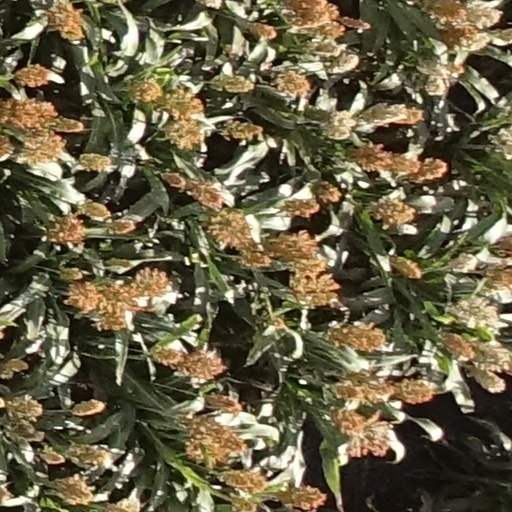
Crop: sorghum